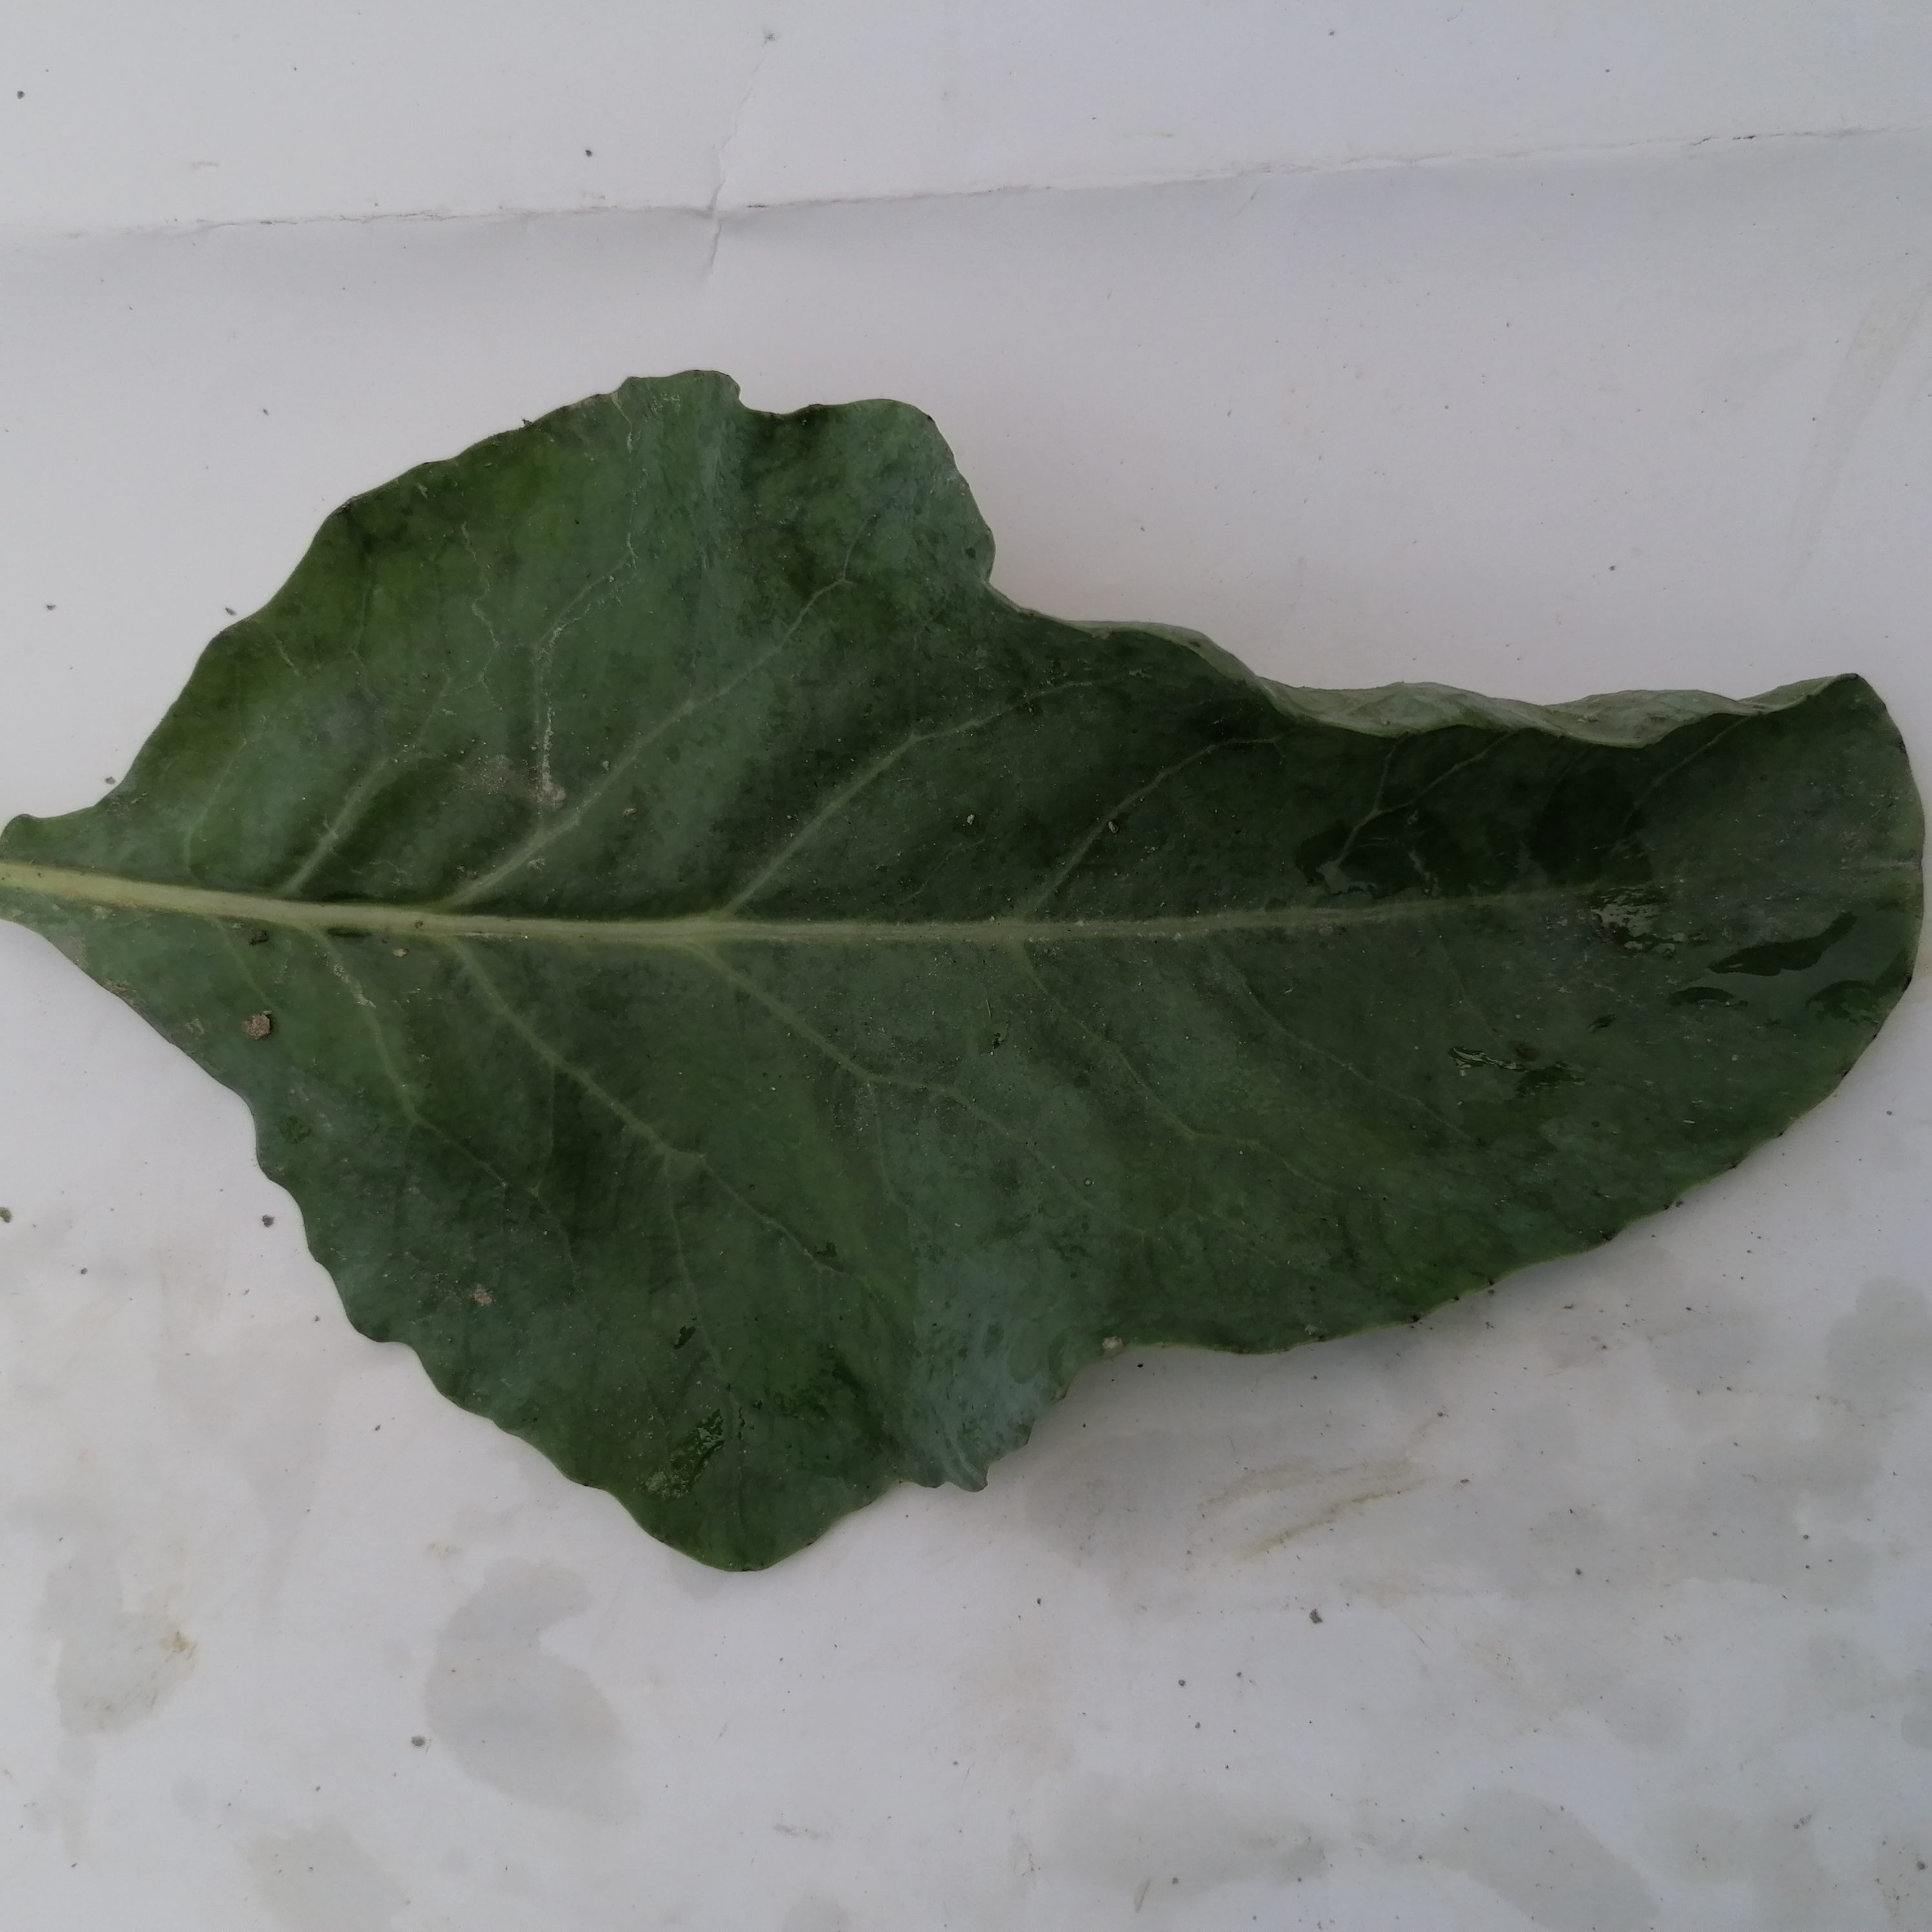
Label: Healthy